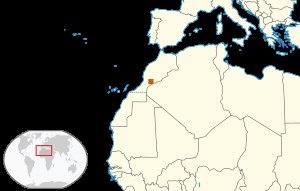
Orthochirus cloudsleythompsoni est une espèce de scorpions de la famille des Buthidae.